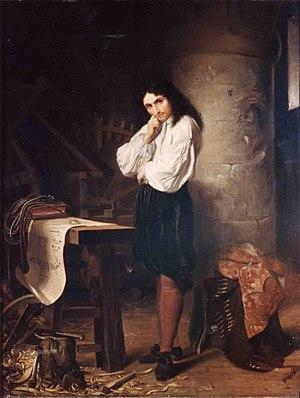
Portrait de Renkin Sualem (1645-1798) par Lebrun
Rennequin Sualem, né le 29 janvier 1645 à Jemeppe-sur-Meuse et mort le 29 juillet 1708 à Marly est un maître-charpentier et mécanicien liégeois.